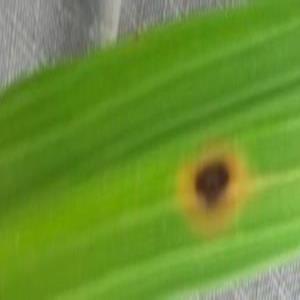
Disease: Brownspot